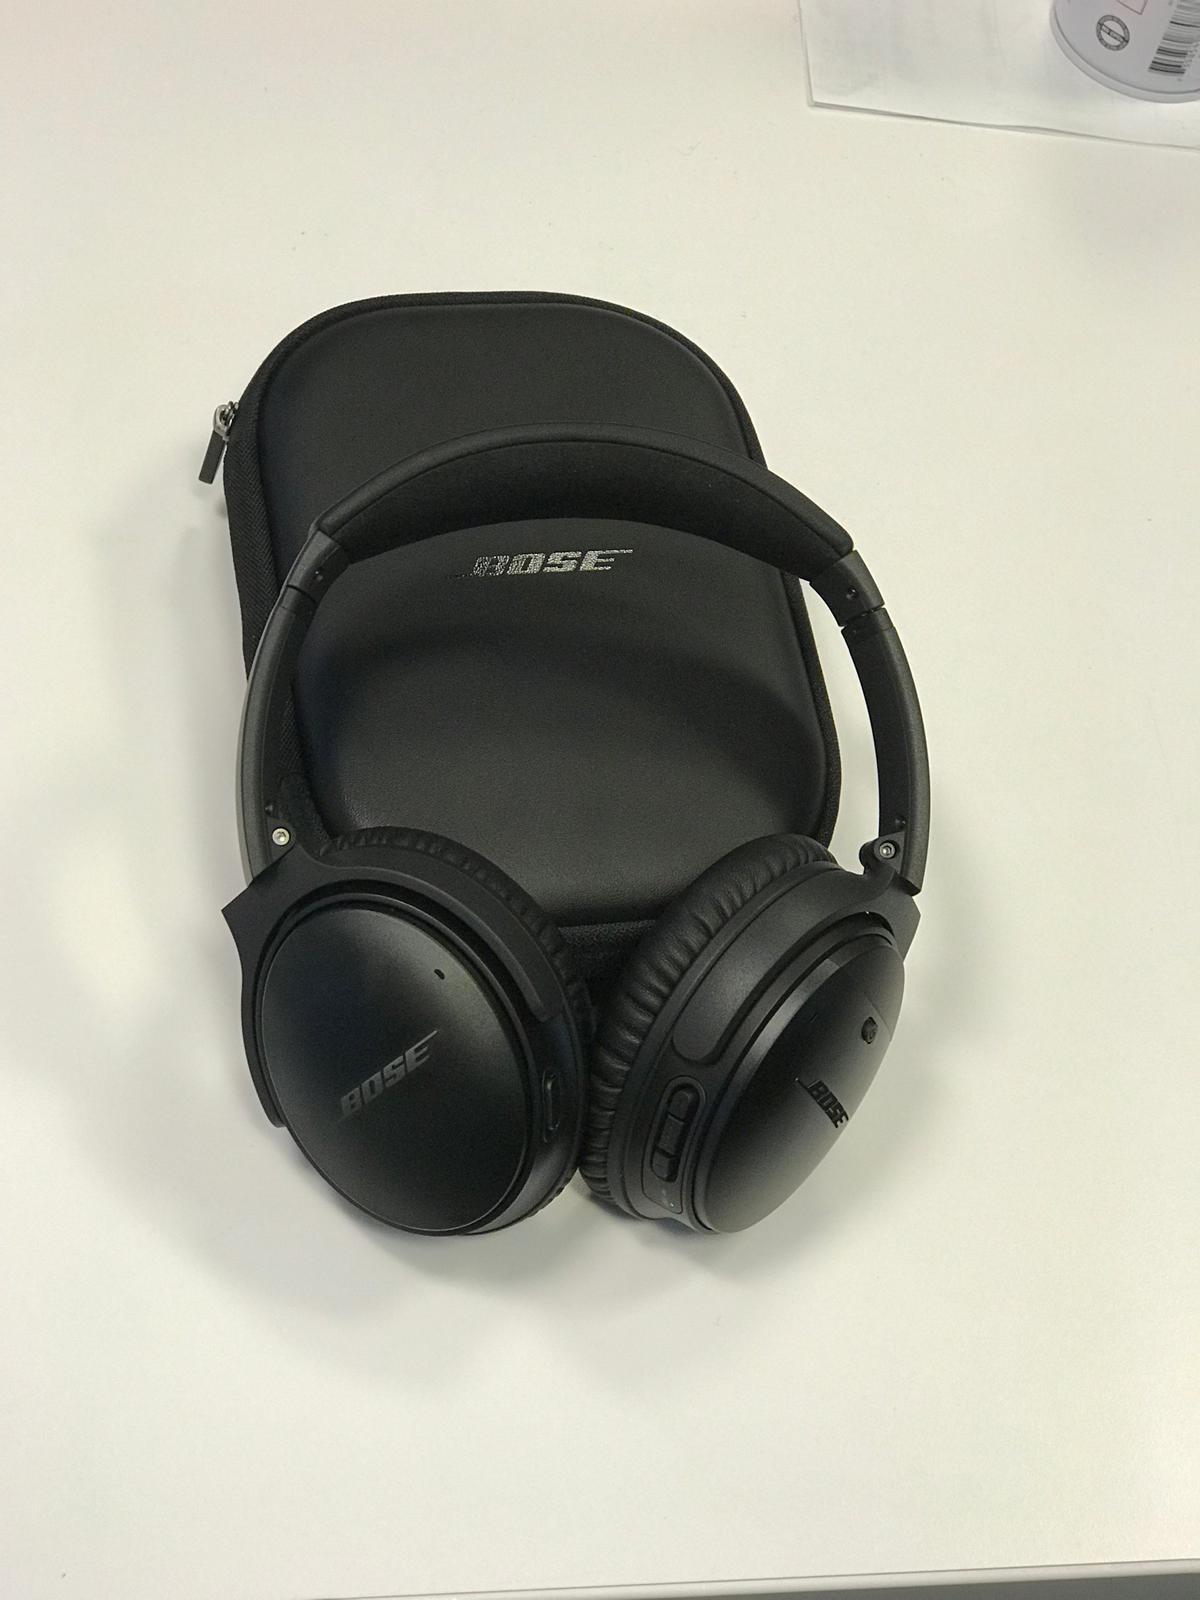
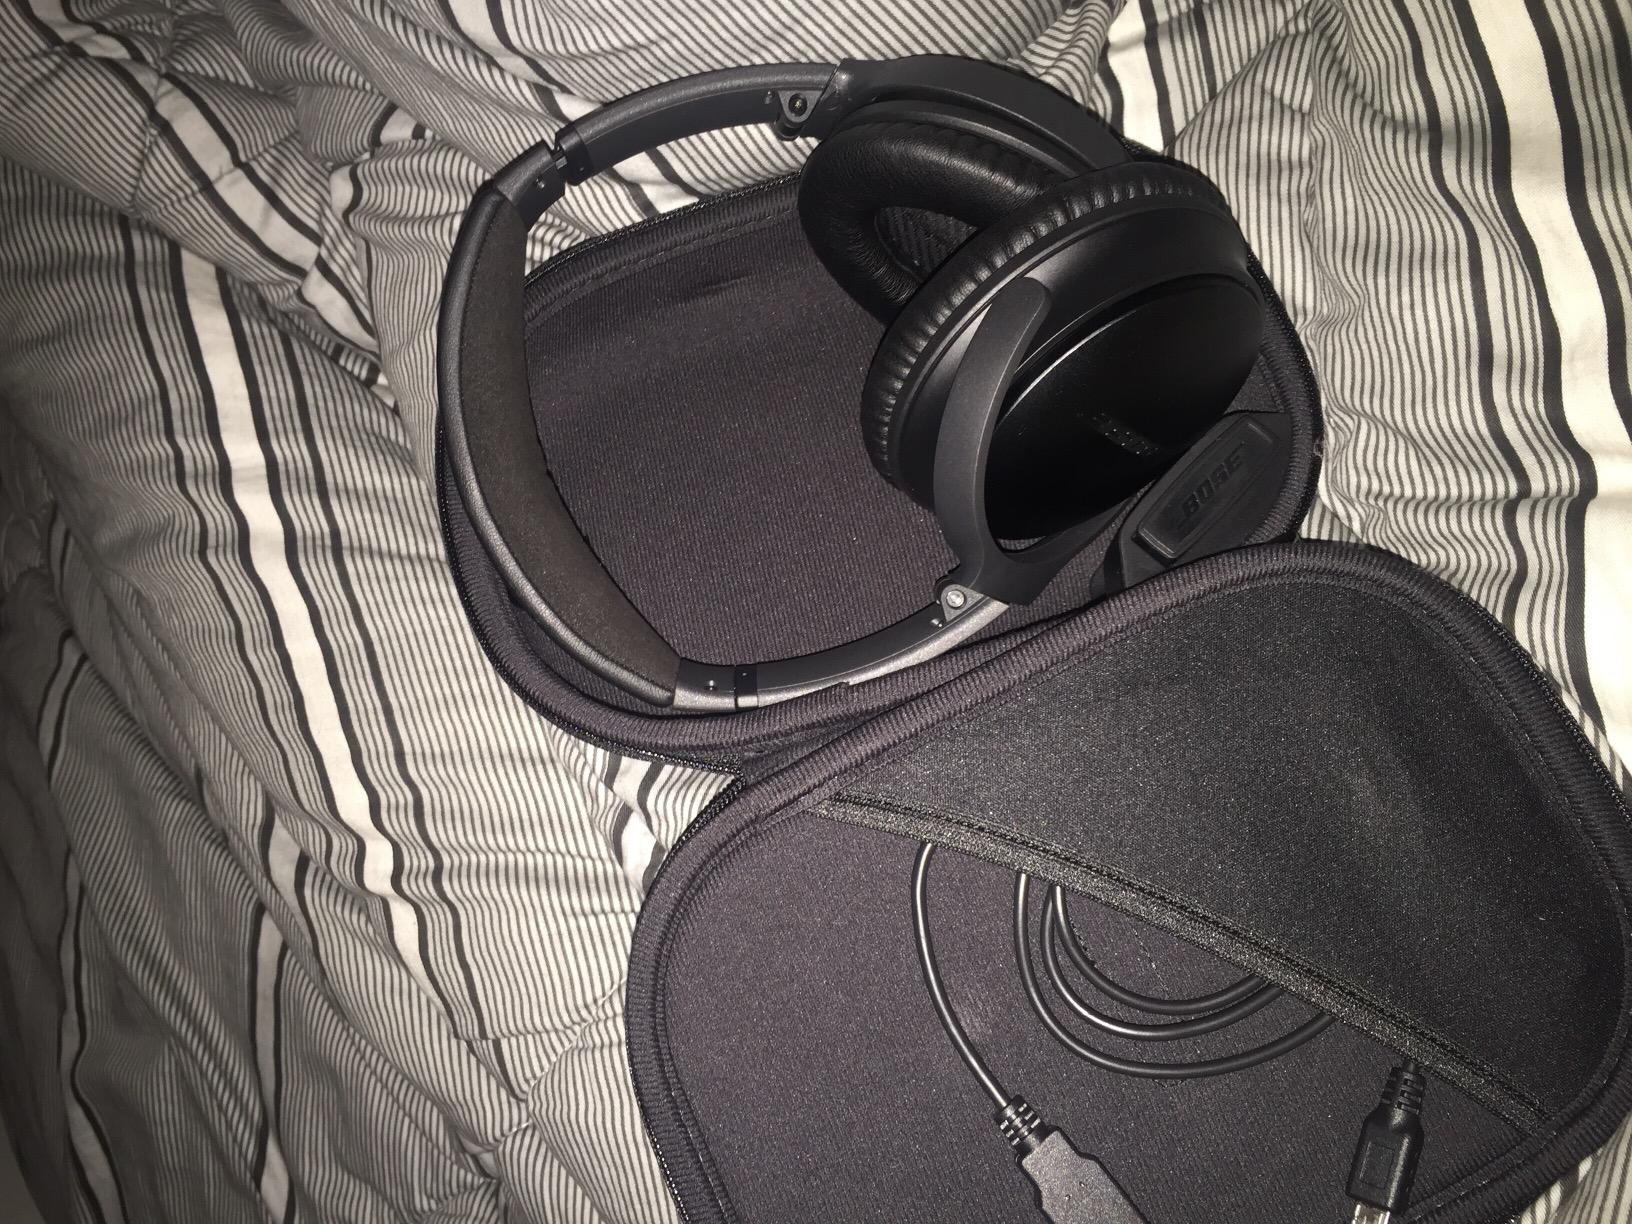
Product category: headphones
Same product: yes